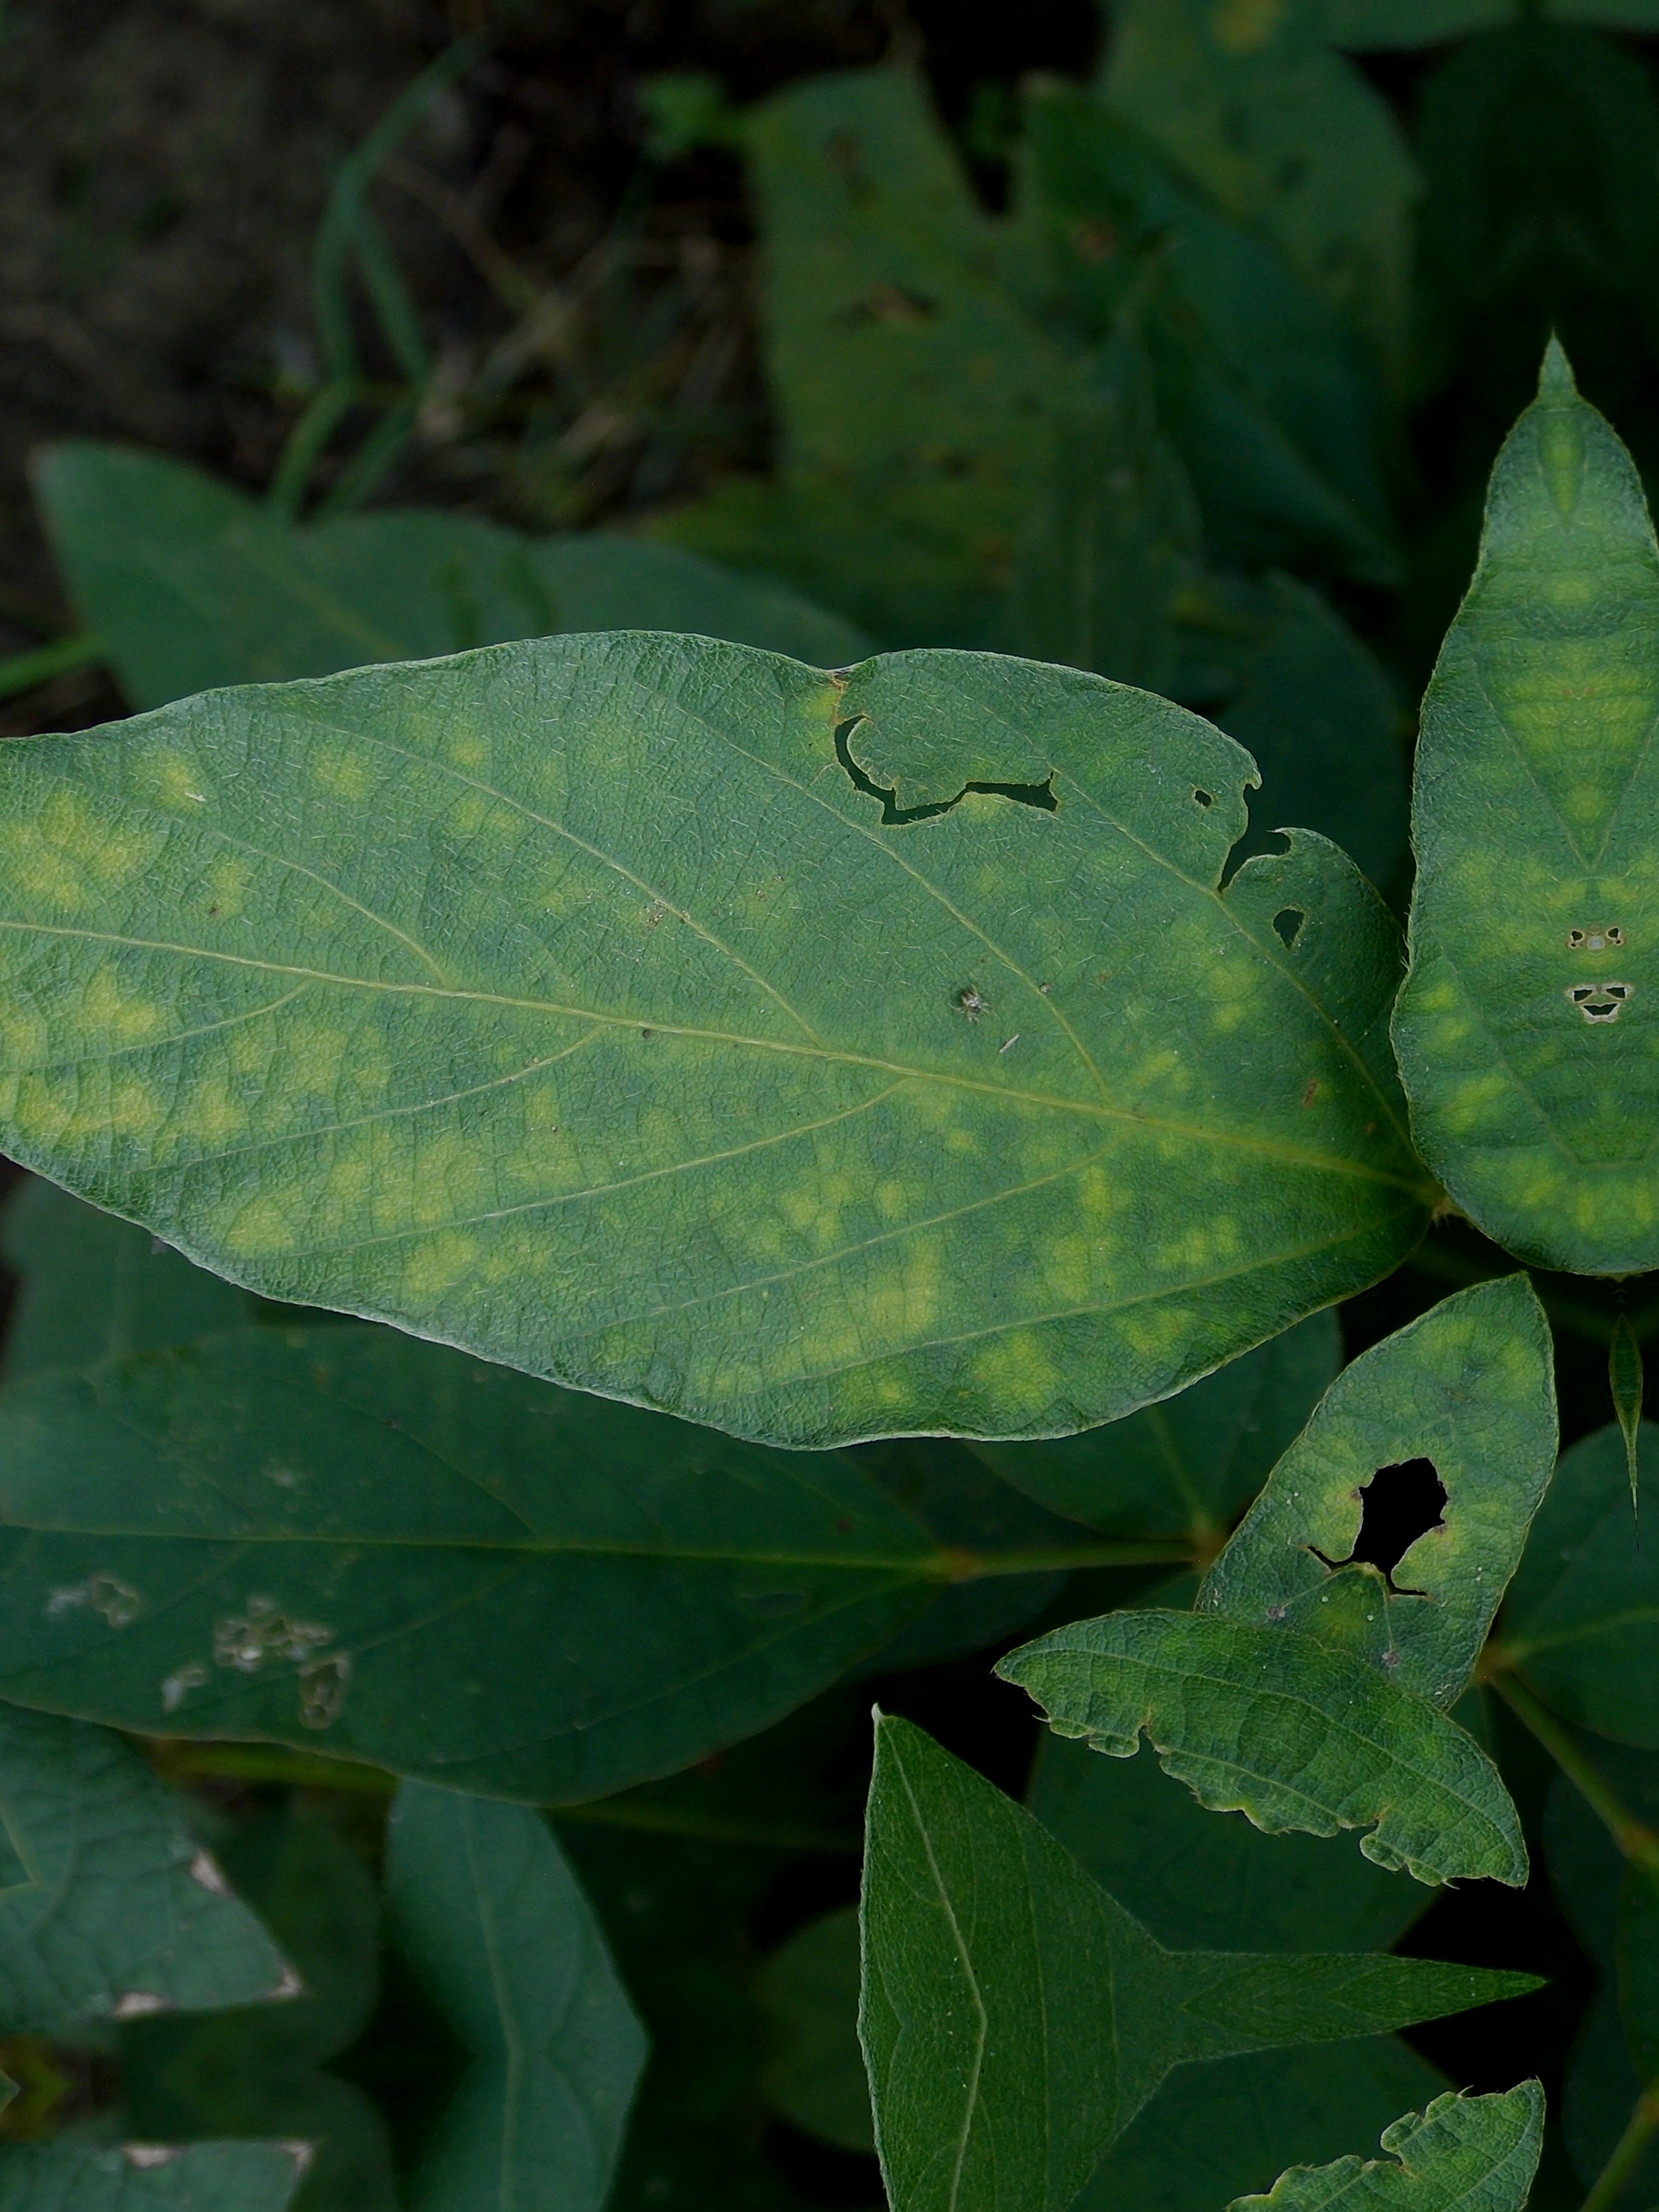
Label: Disease